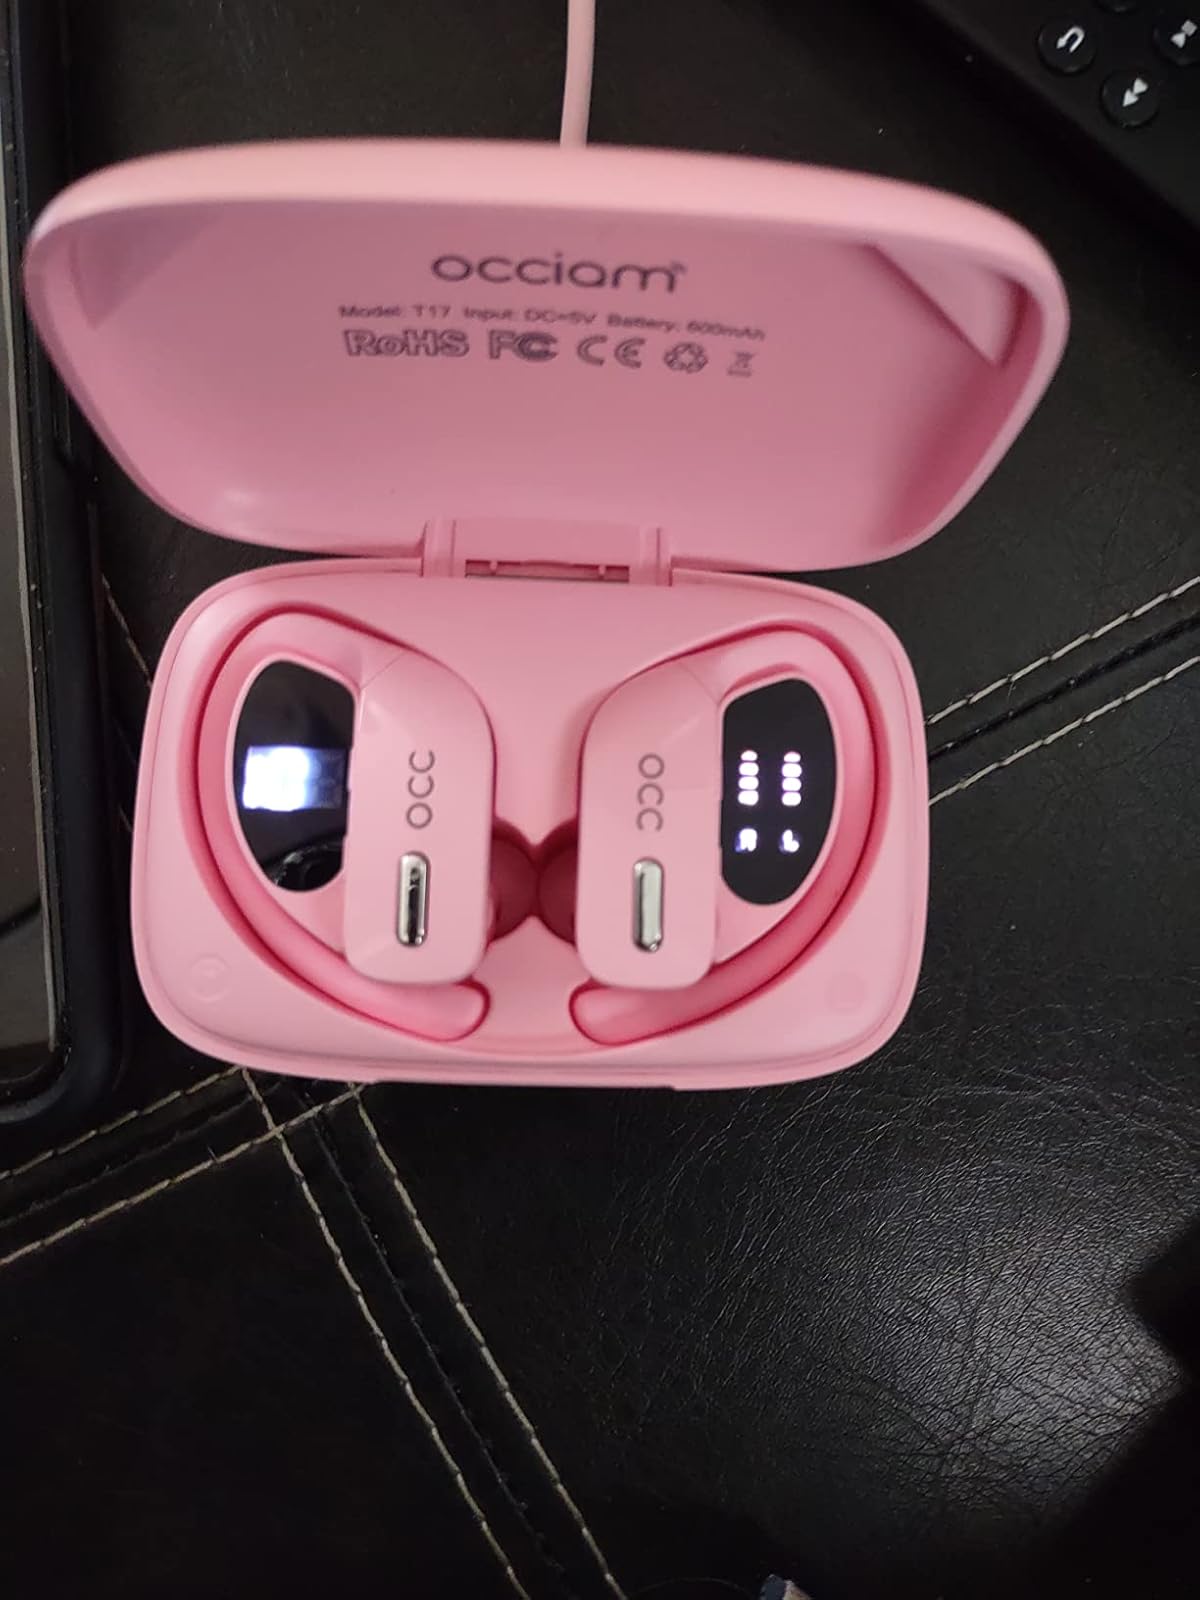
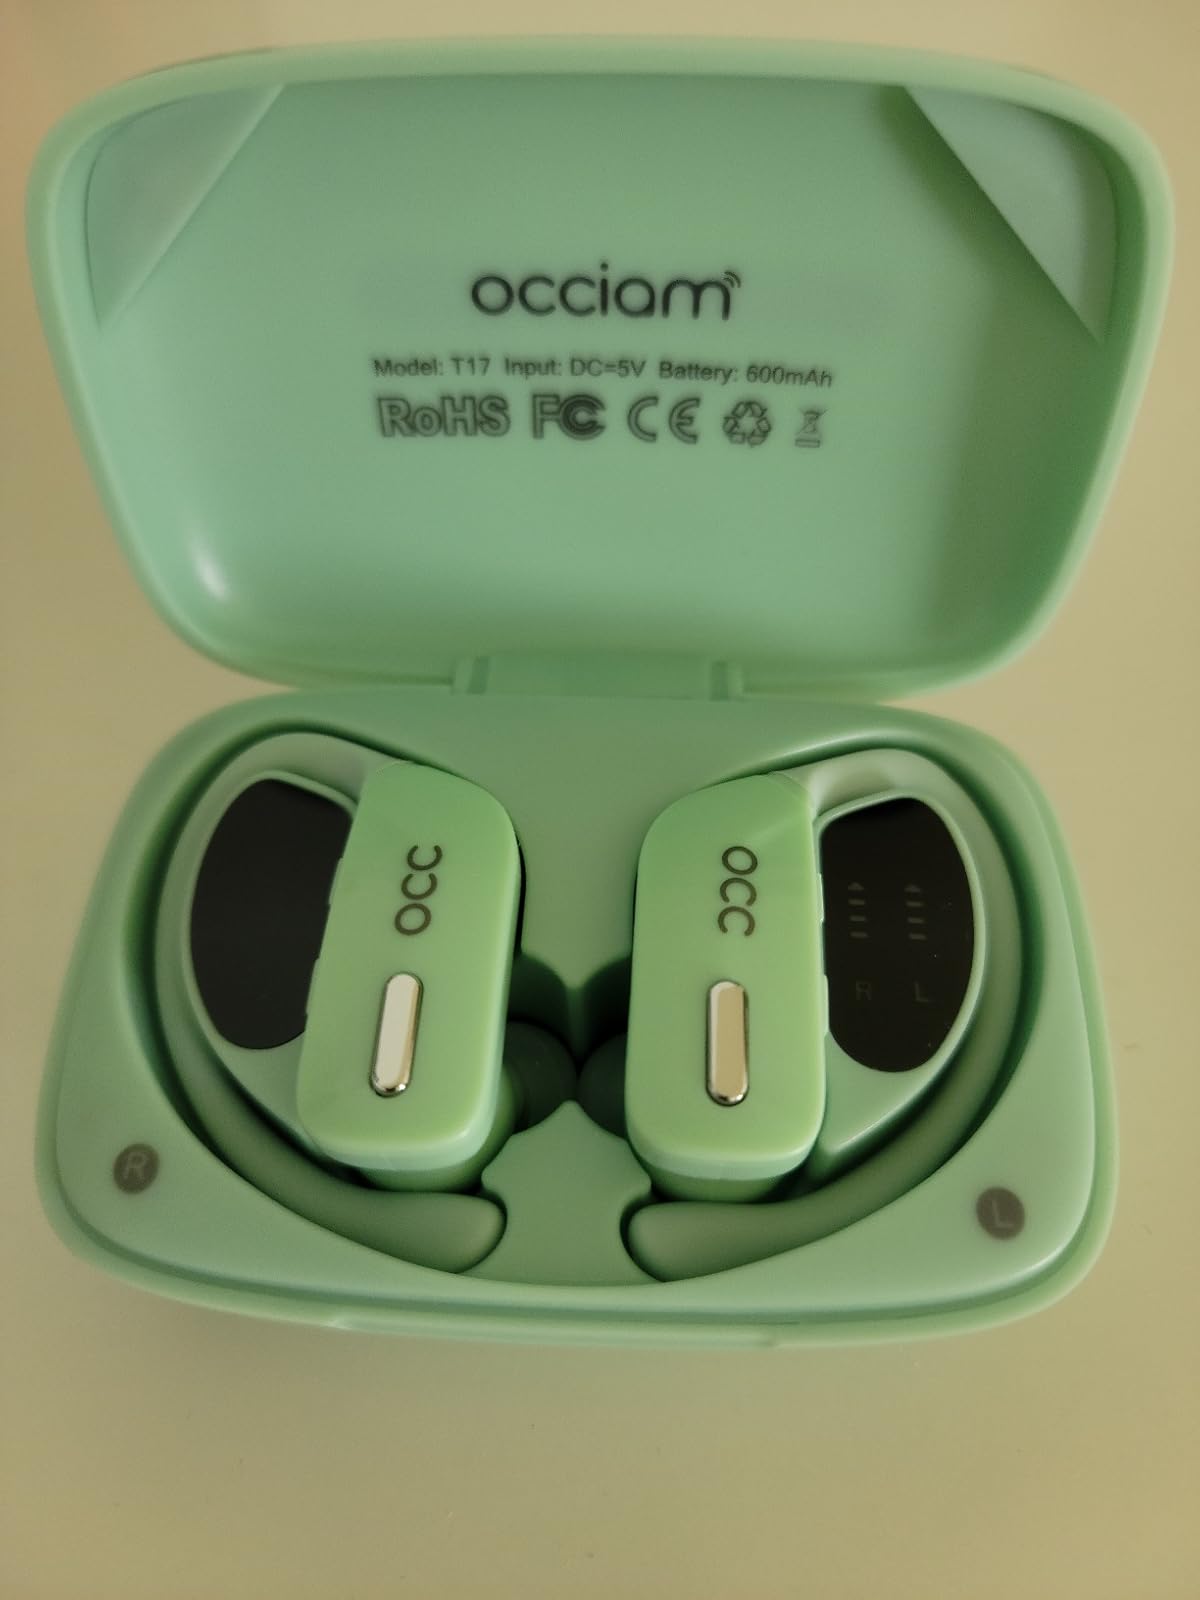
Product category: earbuds
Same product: no